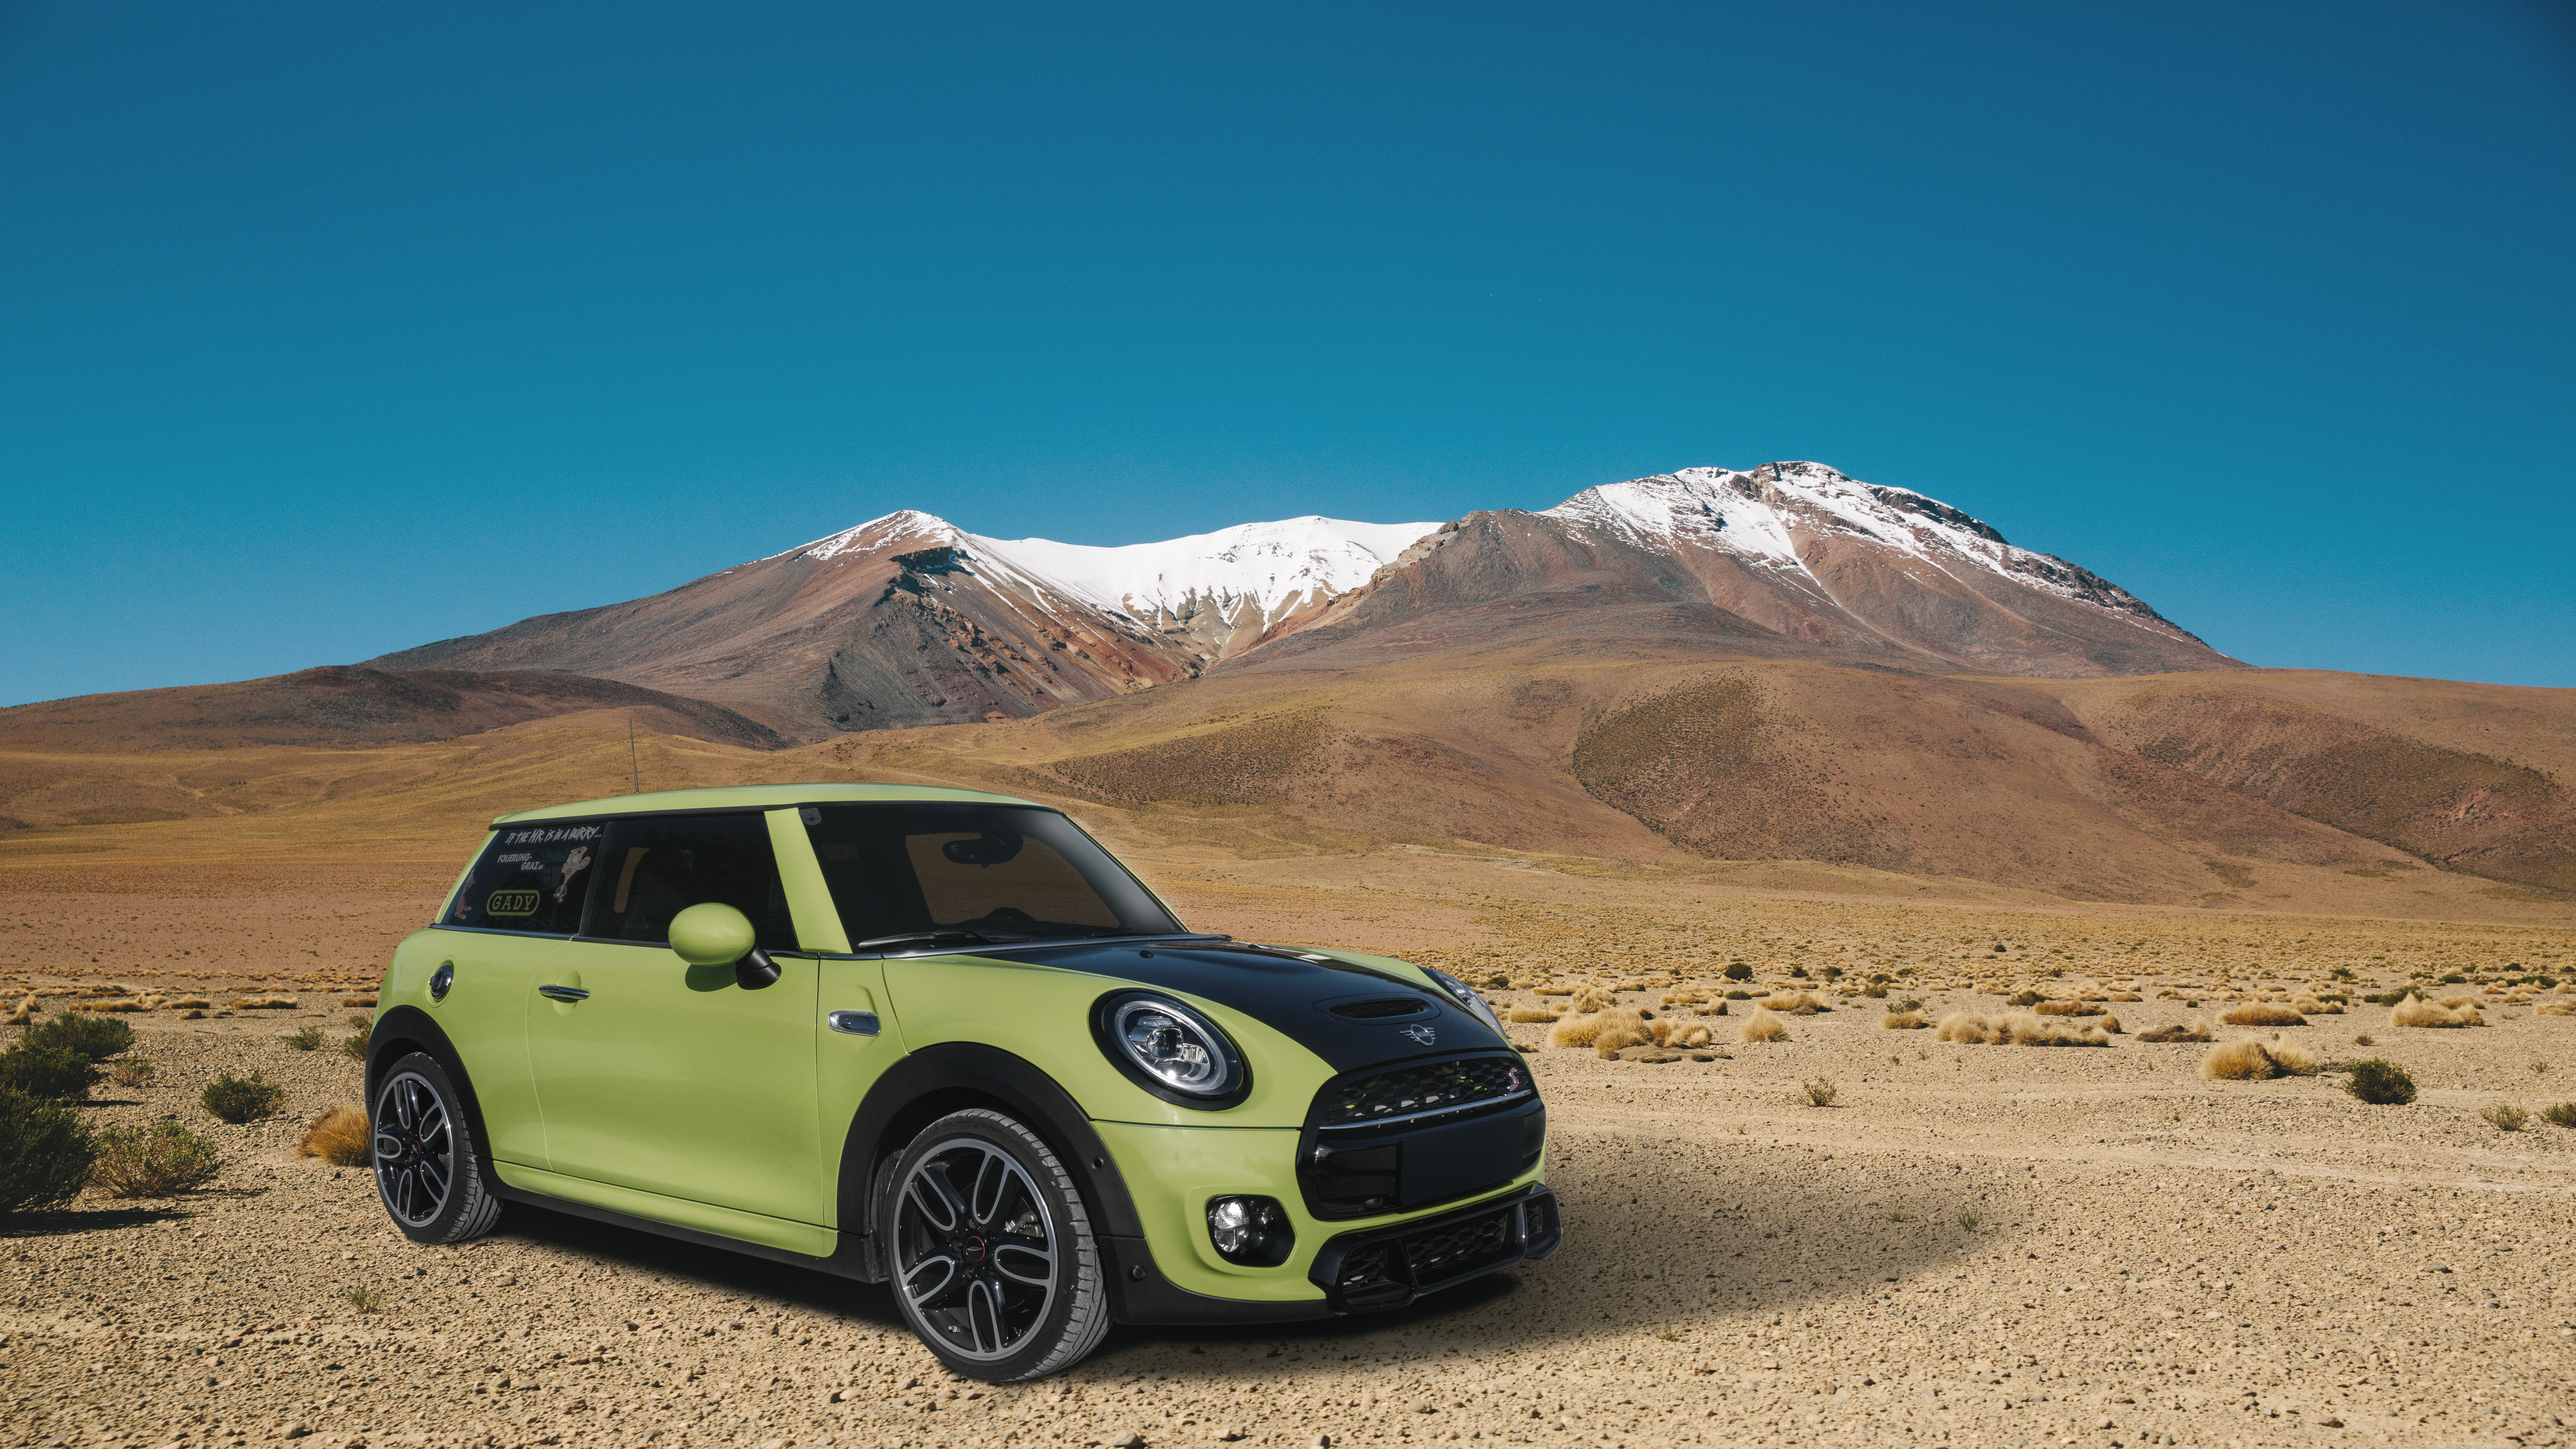
mini, cooper, car, land vehicle, vehicle, Regularity rally, mini cooper, rim, vehicle door, automotive design, alloy wheel, motor vehicle, automotive tire, bumper, wheel, yellow, automotive exterior, sky, subcompact car, landscape, city car, hot hatch, automotive wheel system, hardtop, road, tire, compact car, electric blue, hood, auto part, rolling, road trip, hatchback, family car, automotive window part